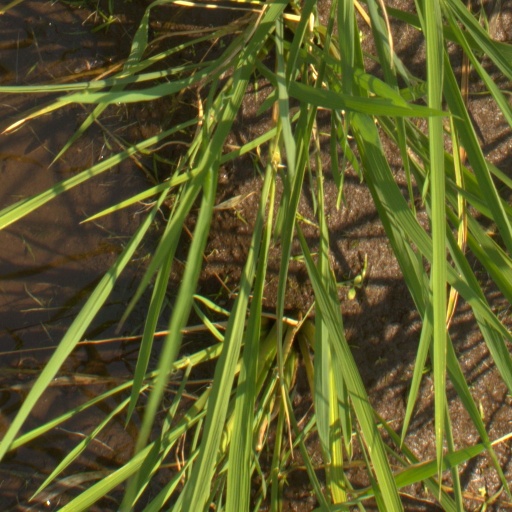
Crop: rice